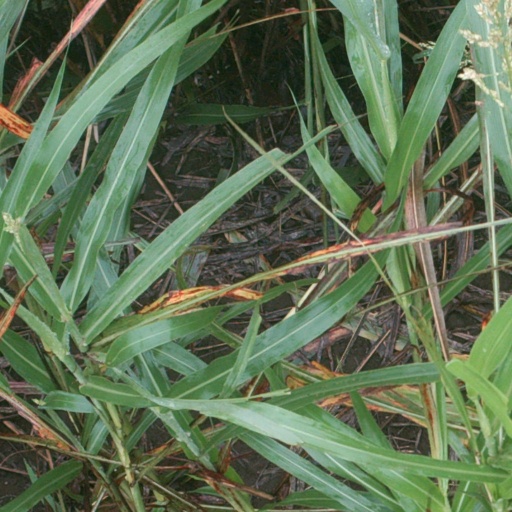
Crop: sorghum